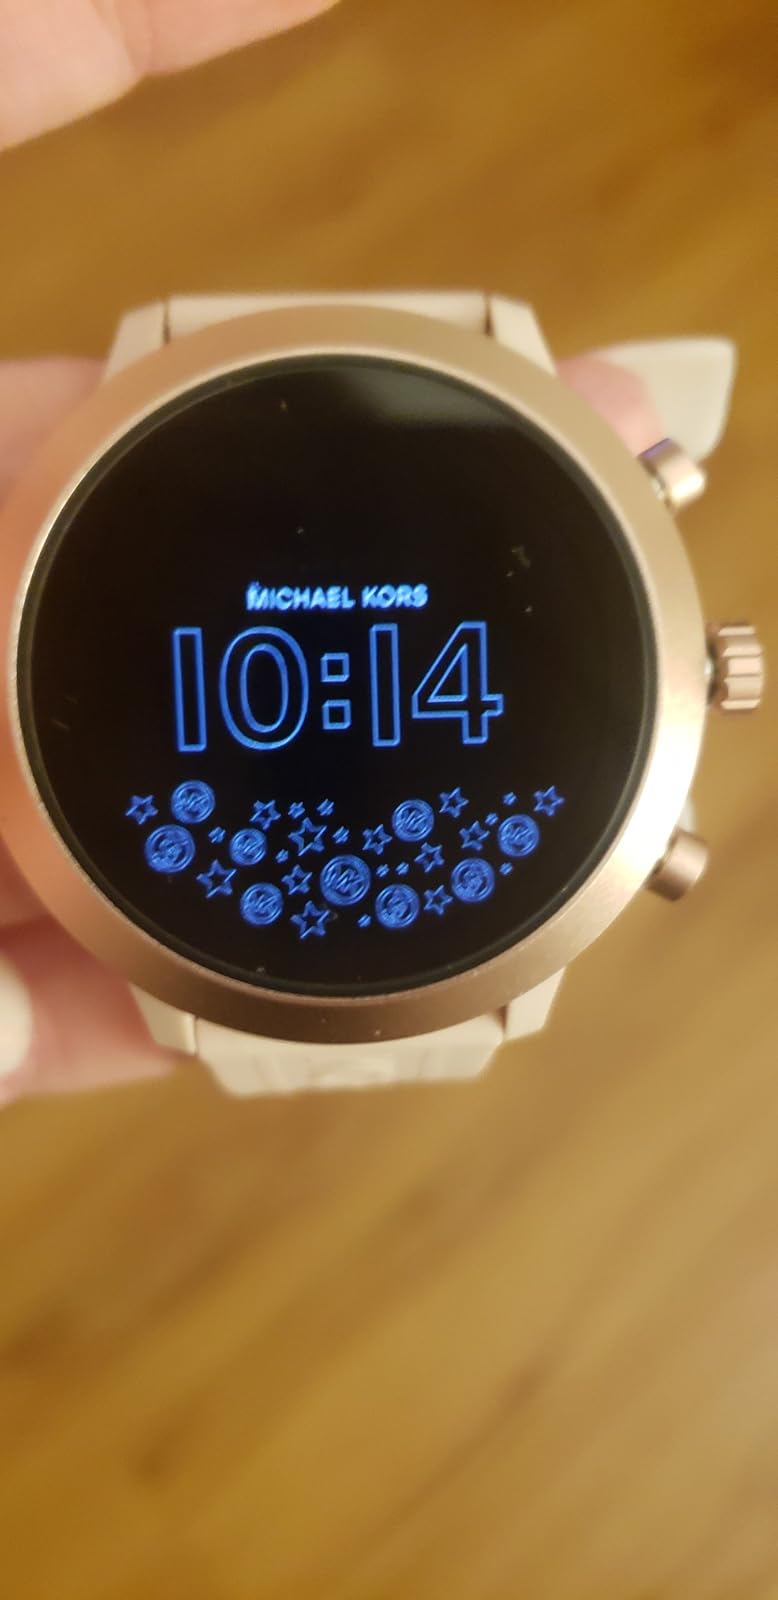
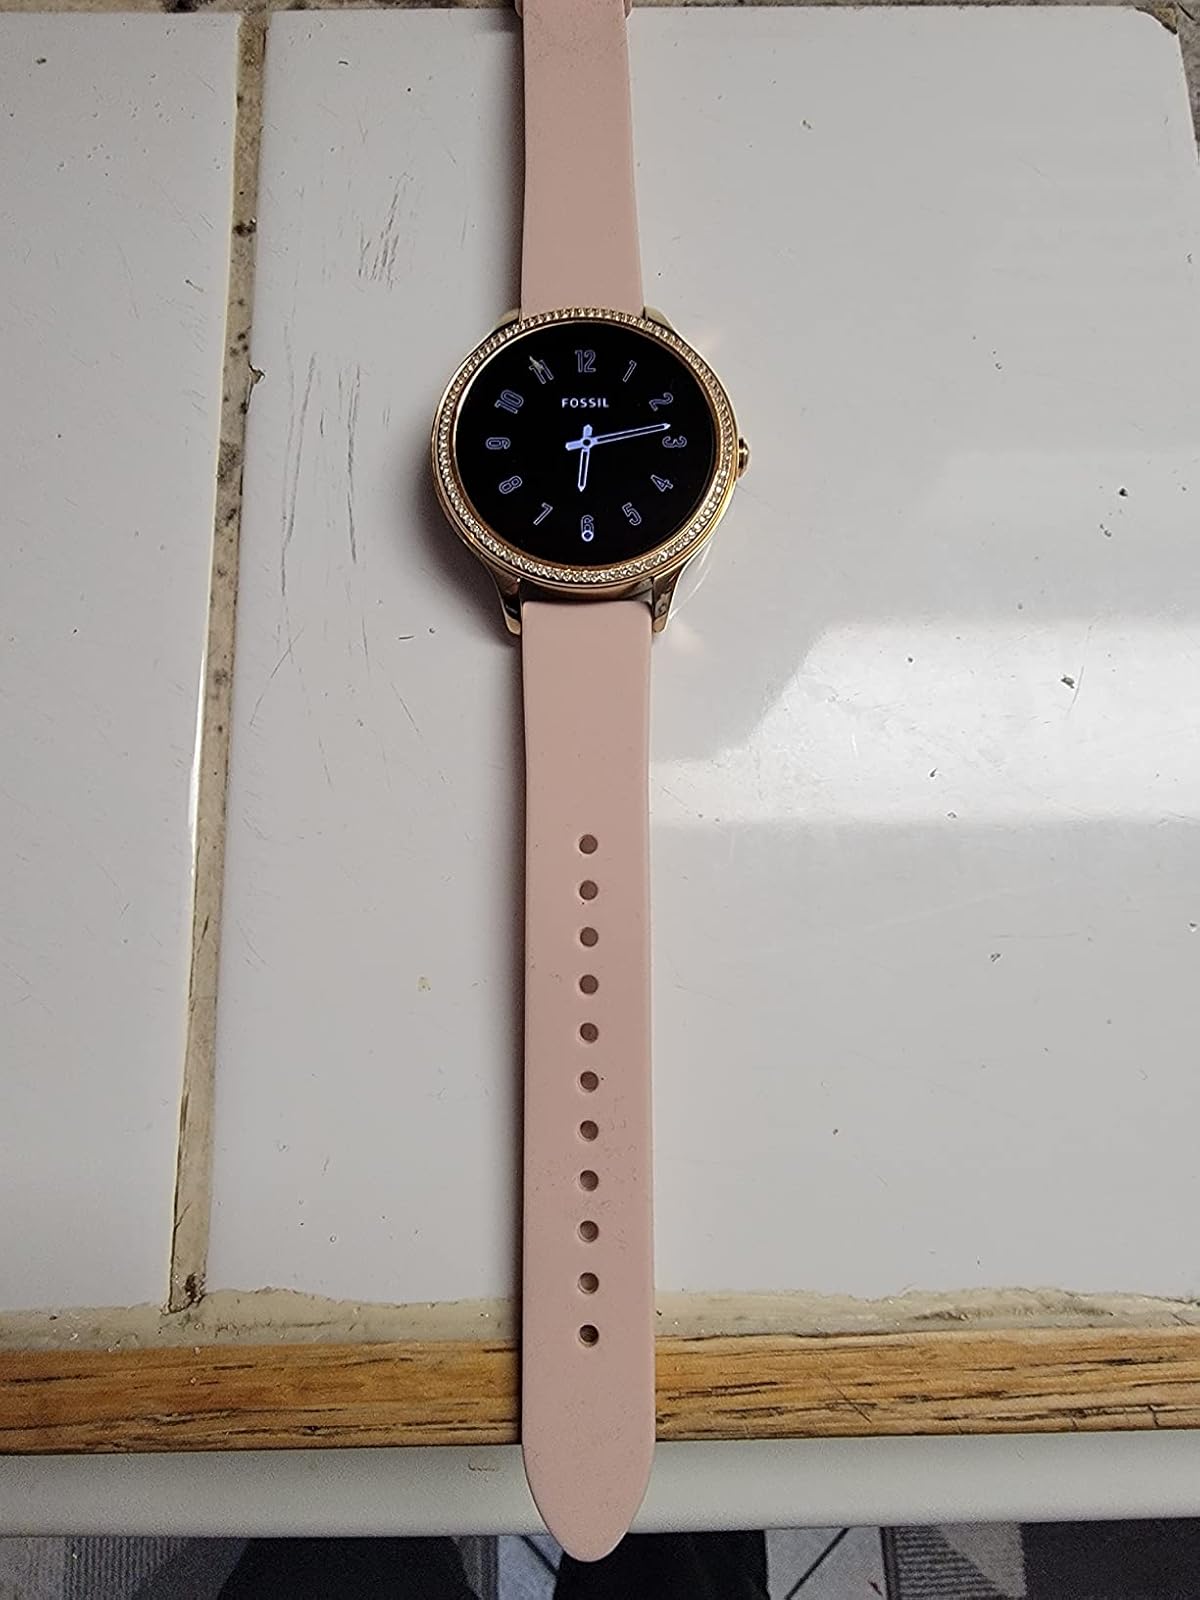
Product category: smartwatch
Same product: no